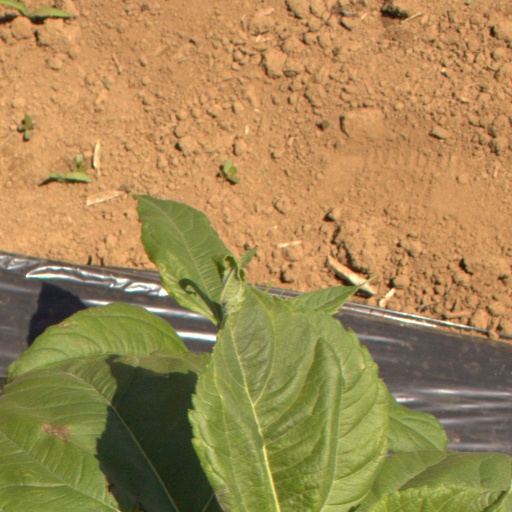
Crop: Jerusalem artichoke